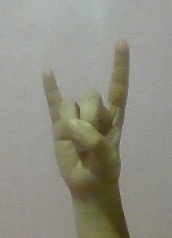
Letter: la